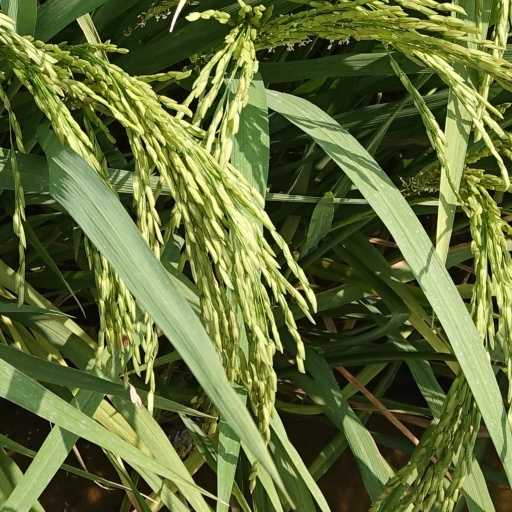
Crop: rice